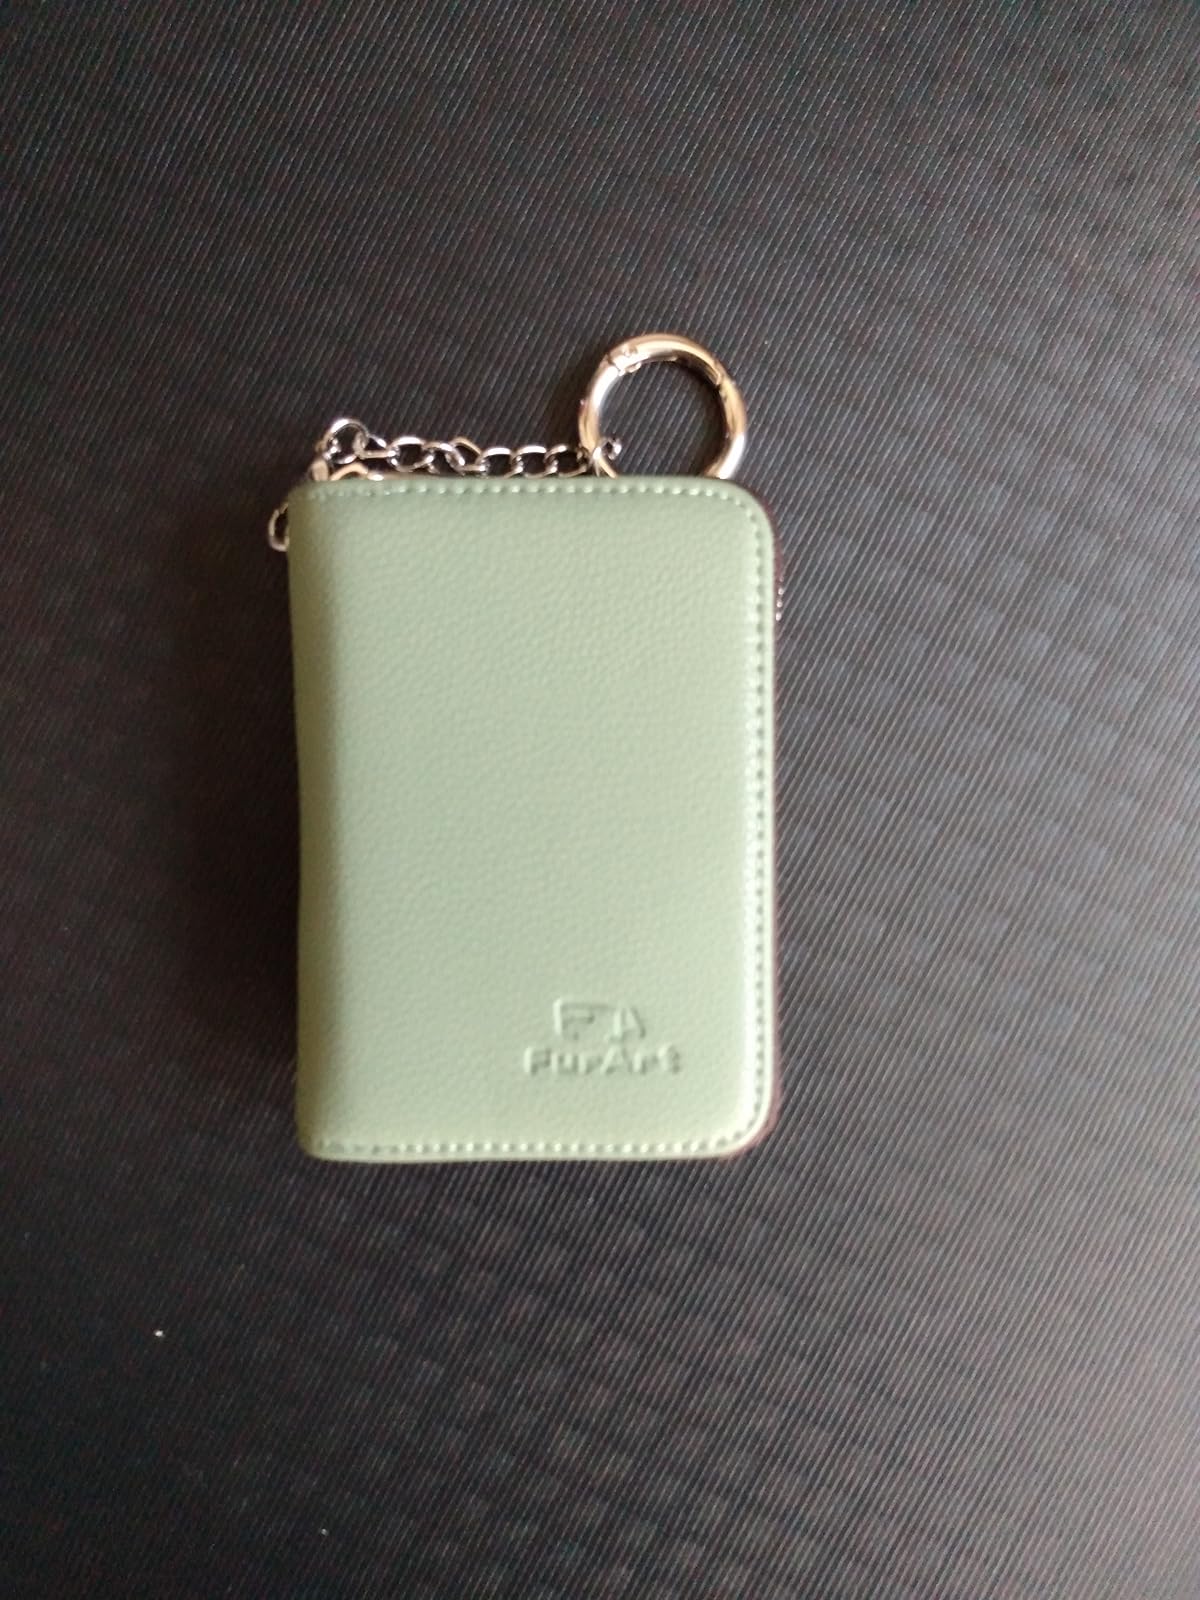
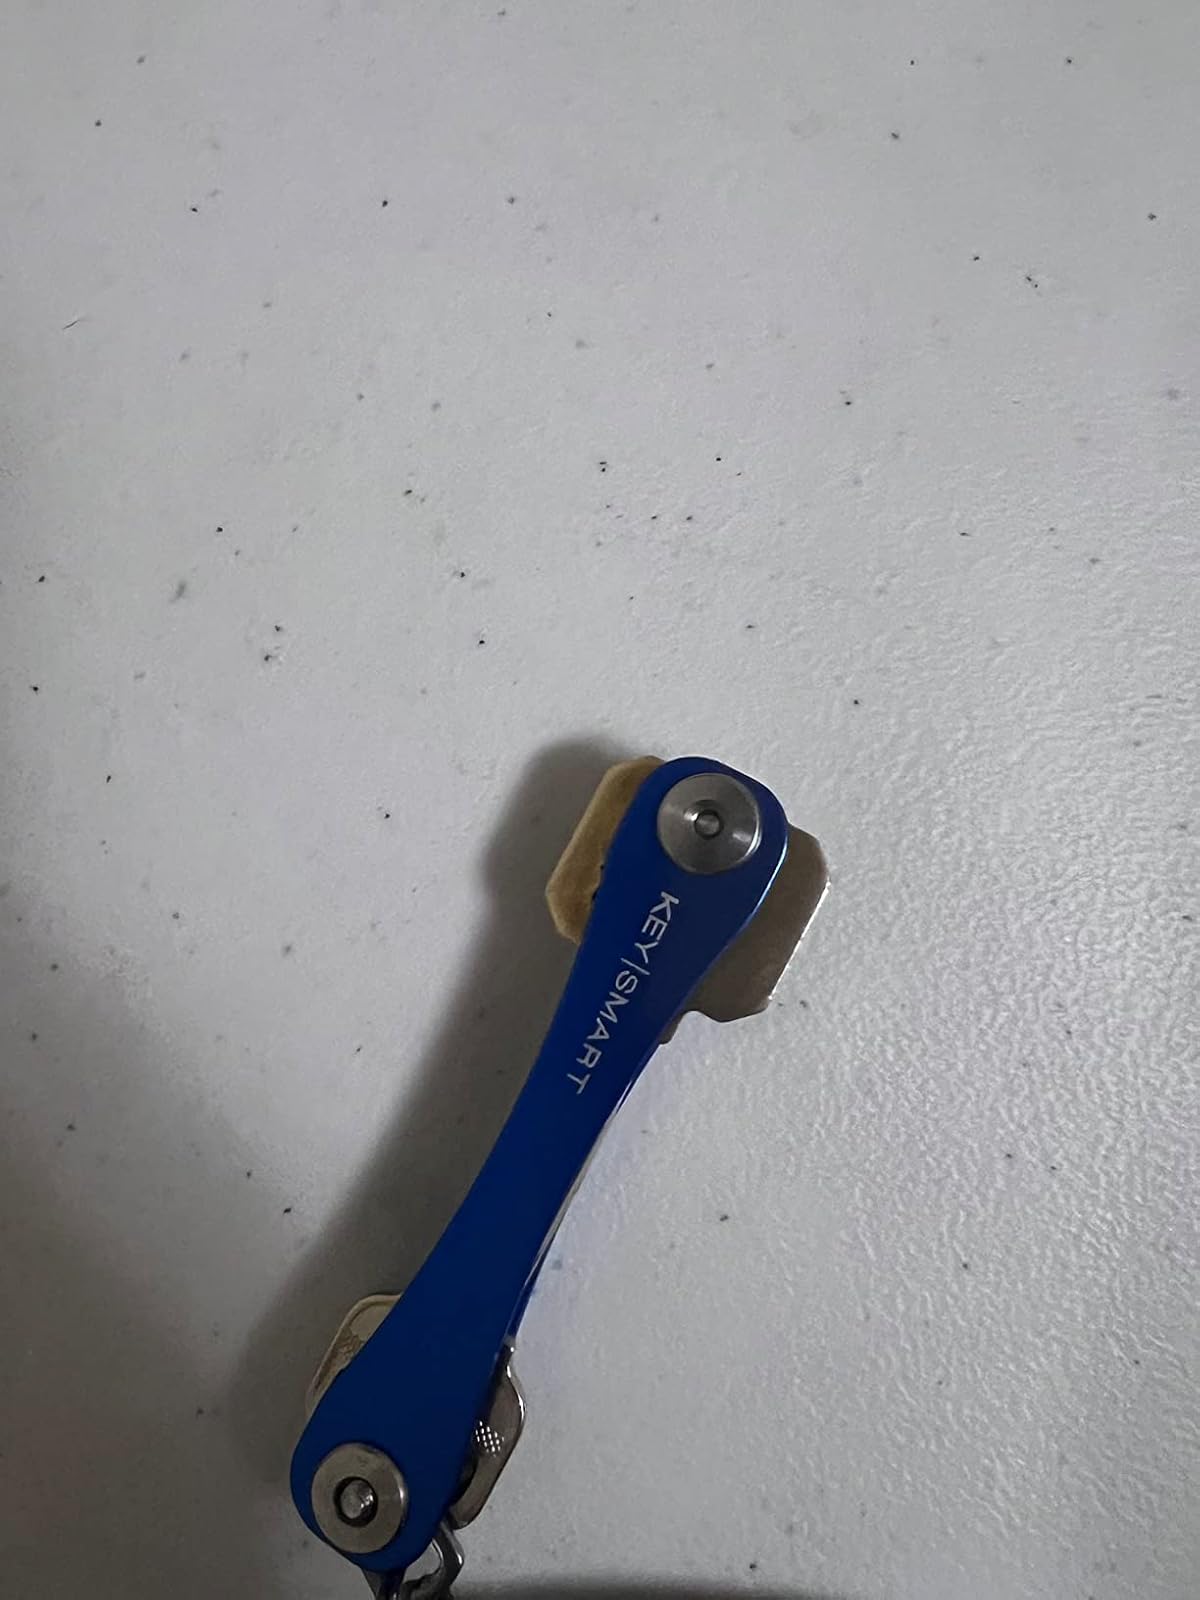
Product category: accessories_keychain
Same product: no